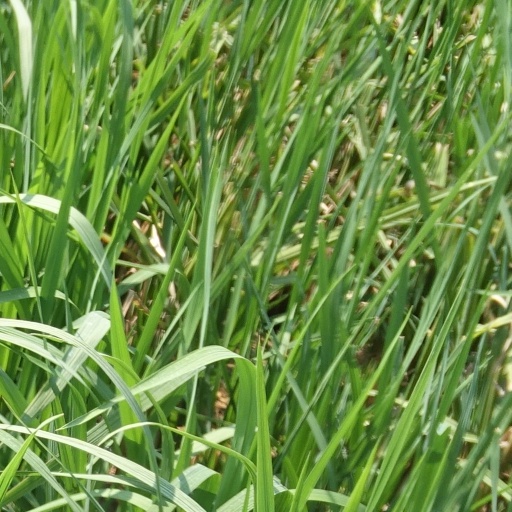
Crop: rice